BMW Motorrad

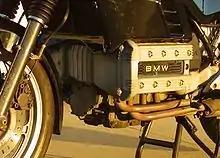
BMW K100 motorcycle engine circa 1986

The first K-series production bike was the K100, which was introduced in 1983. In 1988, BMW introduced the K1 which had the Bosch Motronic fuel injection system.